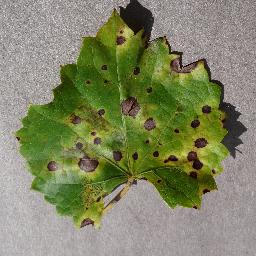
Label: Grape___Black_rot